Please Save My Earth

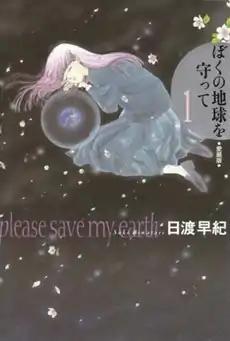
First "tankōbon" volume cover

is a Japanese manga series written and illustrated by Saki Hiwatari. It was published by Hakusensha from December 1986 to May 1994 in the magazine "Hana to Yume" and collected in 21 "tankōbon" volumes. It is about six young people and a seven-year-old boy who share common dreams about their past lives as alien scientists who observed the Earth from the Moon.